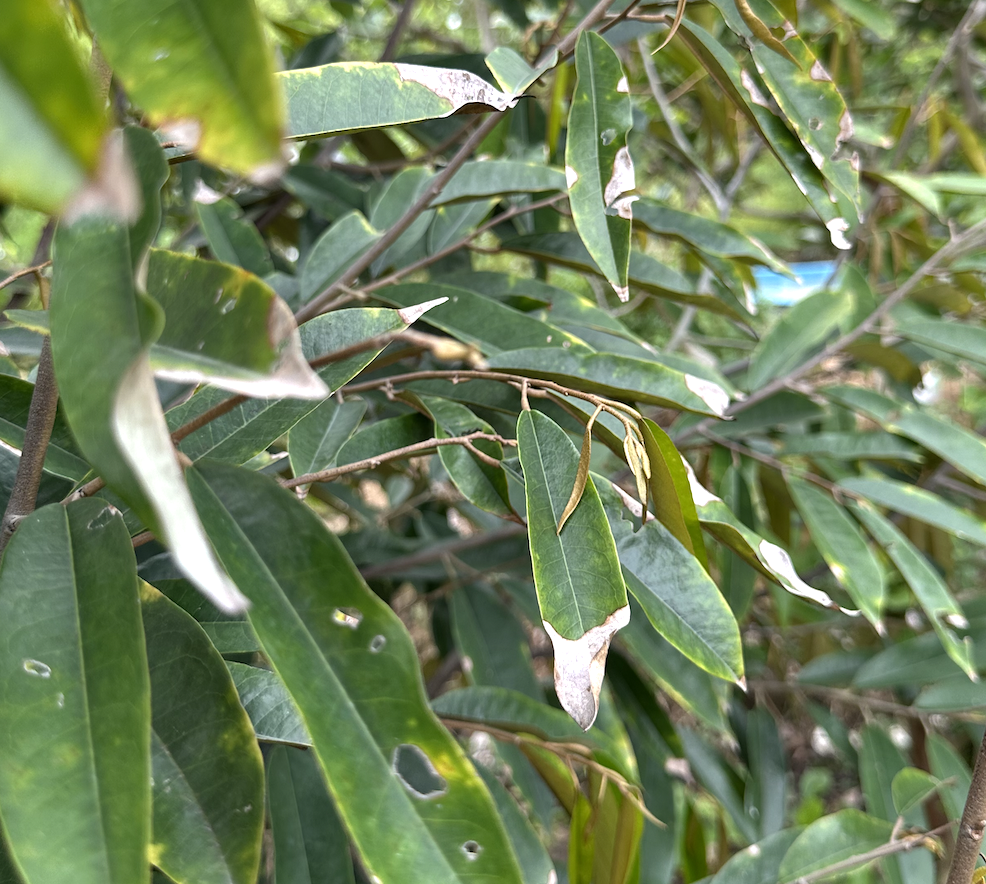
Label: anthracnose_disease